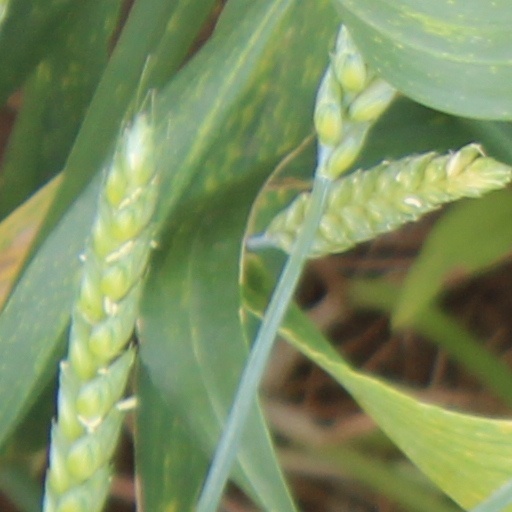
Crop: wheat